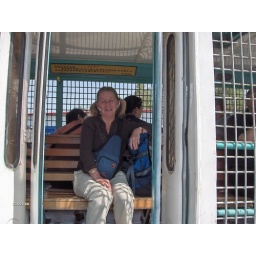
not looking to happy in the atventure bus at the tiger park